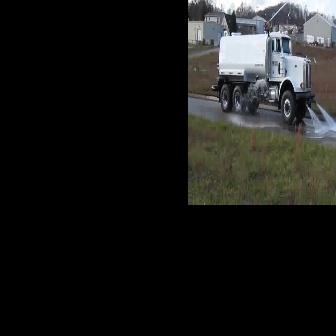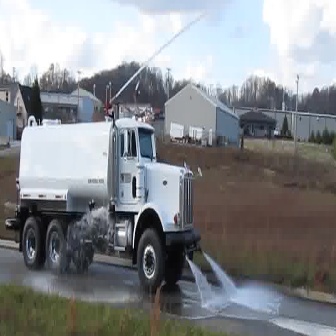
  Please identify the target specified by the bounding box [211,19,315,124] in the first image and locate it in the second image. Return the coordinates in [x_min,y_min,x_max,y_max] format.
Answer: [4,94,201,291]